Choy Lee Fut (film)

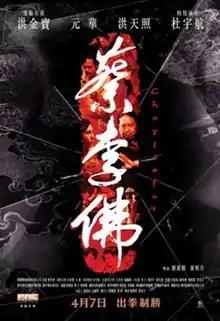
Hong Kong poster

Choy Lee Fut, also known as Fight the Fight in the United States, is a 2011 Hong Kong action film directed by Tony Law and Sam Wong, starring Sammo Hung, Yuen Wah, Sammy Hung, Kane Kosugi and Stephen Wong, with special appearances by Lau Kar-wing and Dennis To.